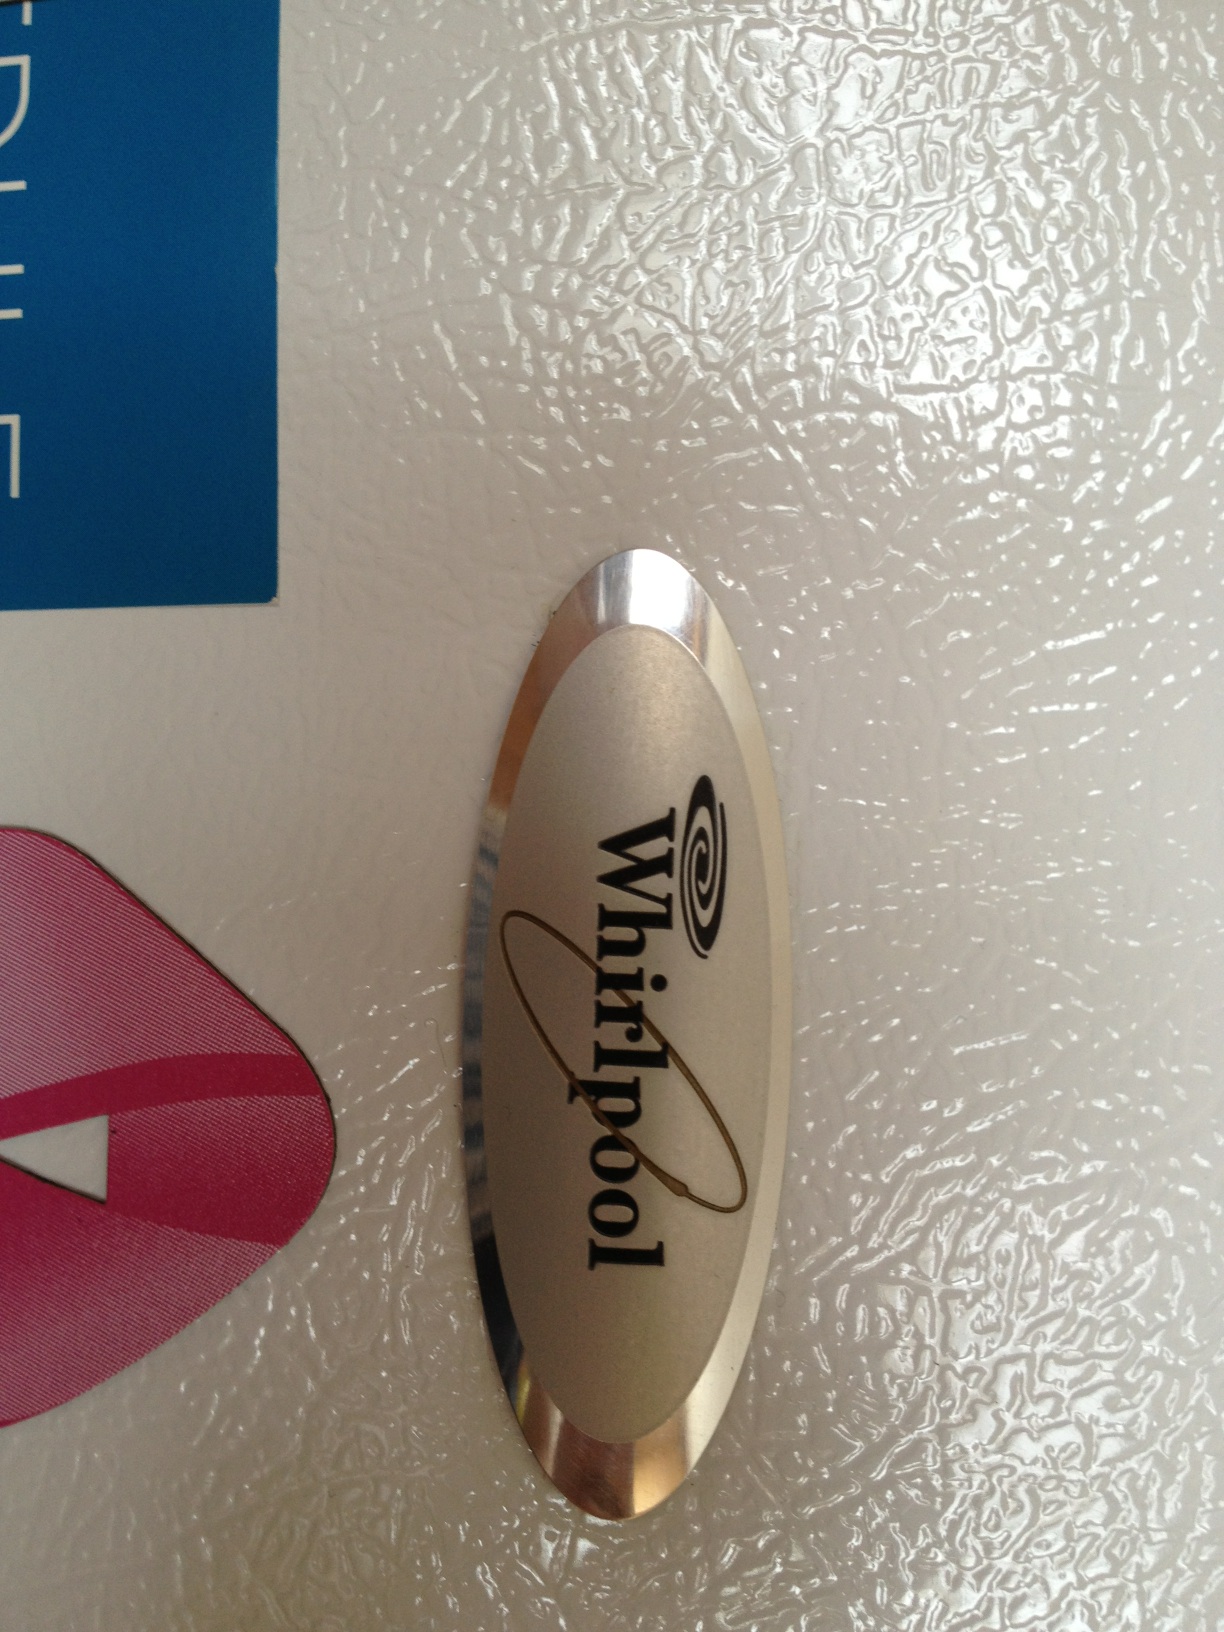Question: What is the make of my refrigerator?
Answer: whirlpool